Christian Science Plaza

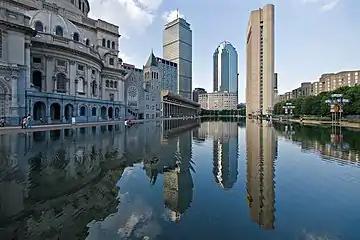
The First Church of Christ, Scientist (left), the reflecting pool, and the 26-story former administration building at 177 Huntington Avenue in Boston

The Christian Science Plaza is a site on the corner of Massachusetts Avenue and Huntington Avenue in the Back Bay neighborhood of Boston, Massachusetts. The plaza, which is owned by the Church of Christ, Scientist (the Christian Science church), was designated as a Boston Landmark by the Boston Landmarks Commission in 2011, with the Commission describing it as a "heavily-used public space."